NITK Beach

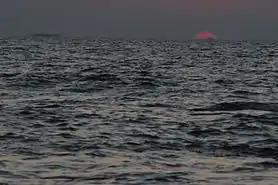
Sunset at NITK Beach, Mangalore, Karnataka

NITK Beach is well connected by public transport. There are several city buses(2,2A,41) from the main bus stop in statebank. One can also take the non-express service buses that give a stop for NITK Beach at NITK. Once off the bus, one can take 15 mins walk to reach.